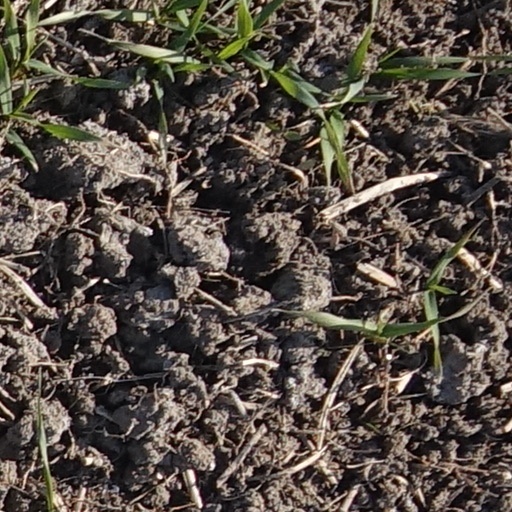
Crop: wheat